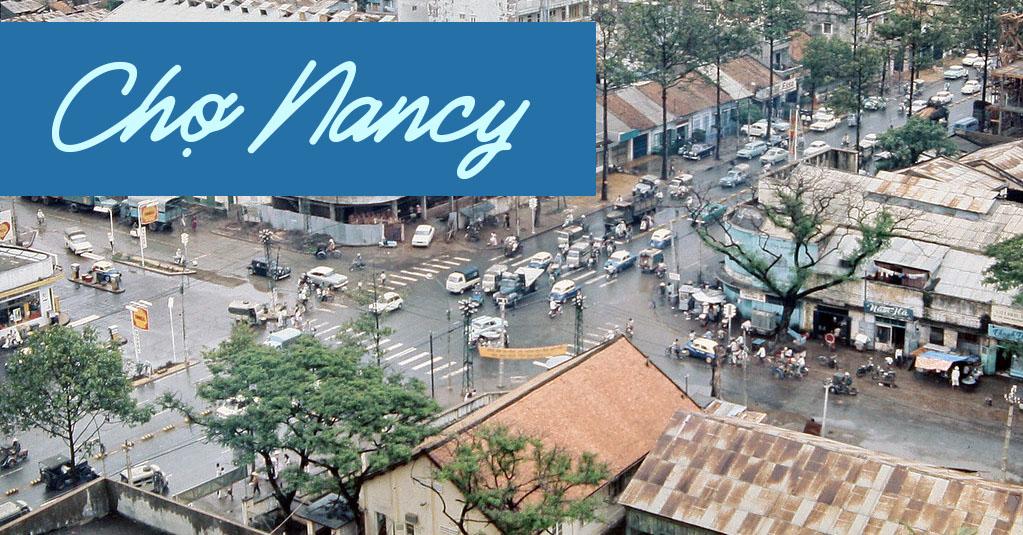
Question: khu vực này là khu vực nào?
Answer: khu vực này là một ngã tư